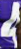
Number: 4